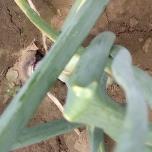
Crop: Onion
Condition: alternaria-d